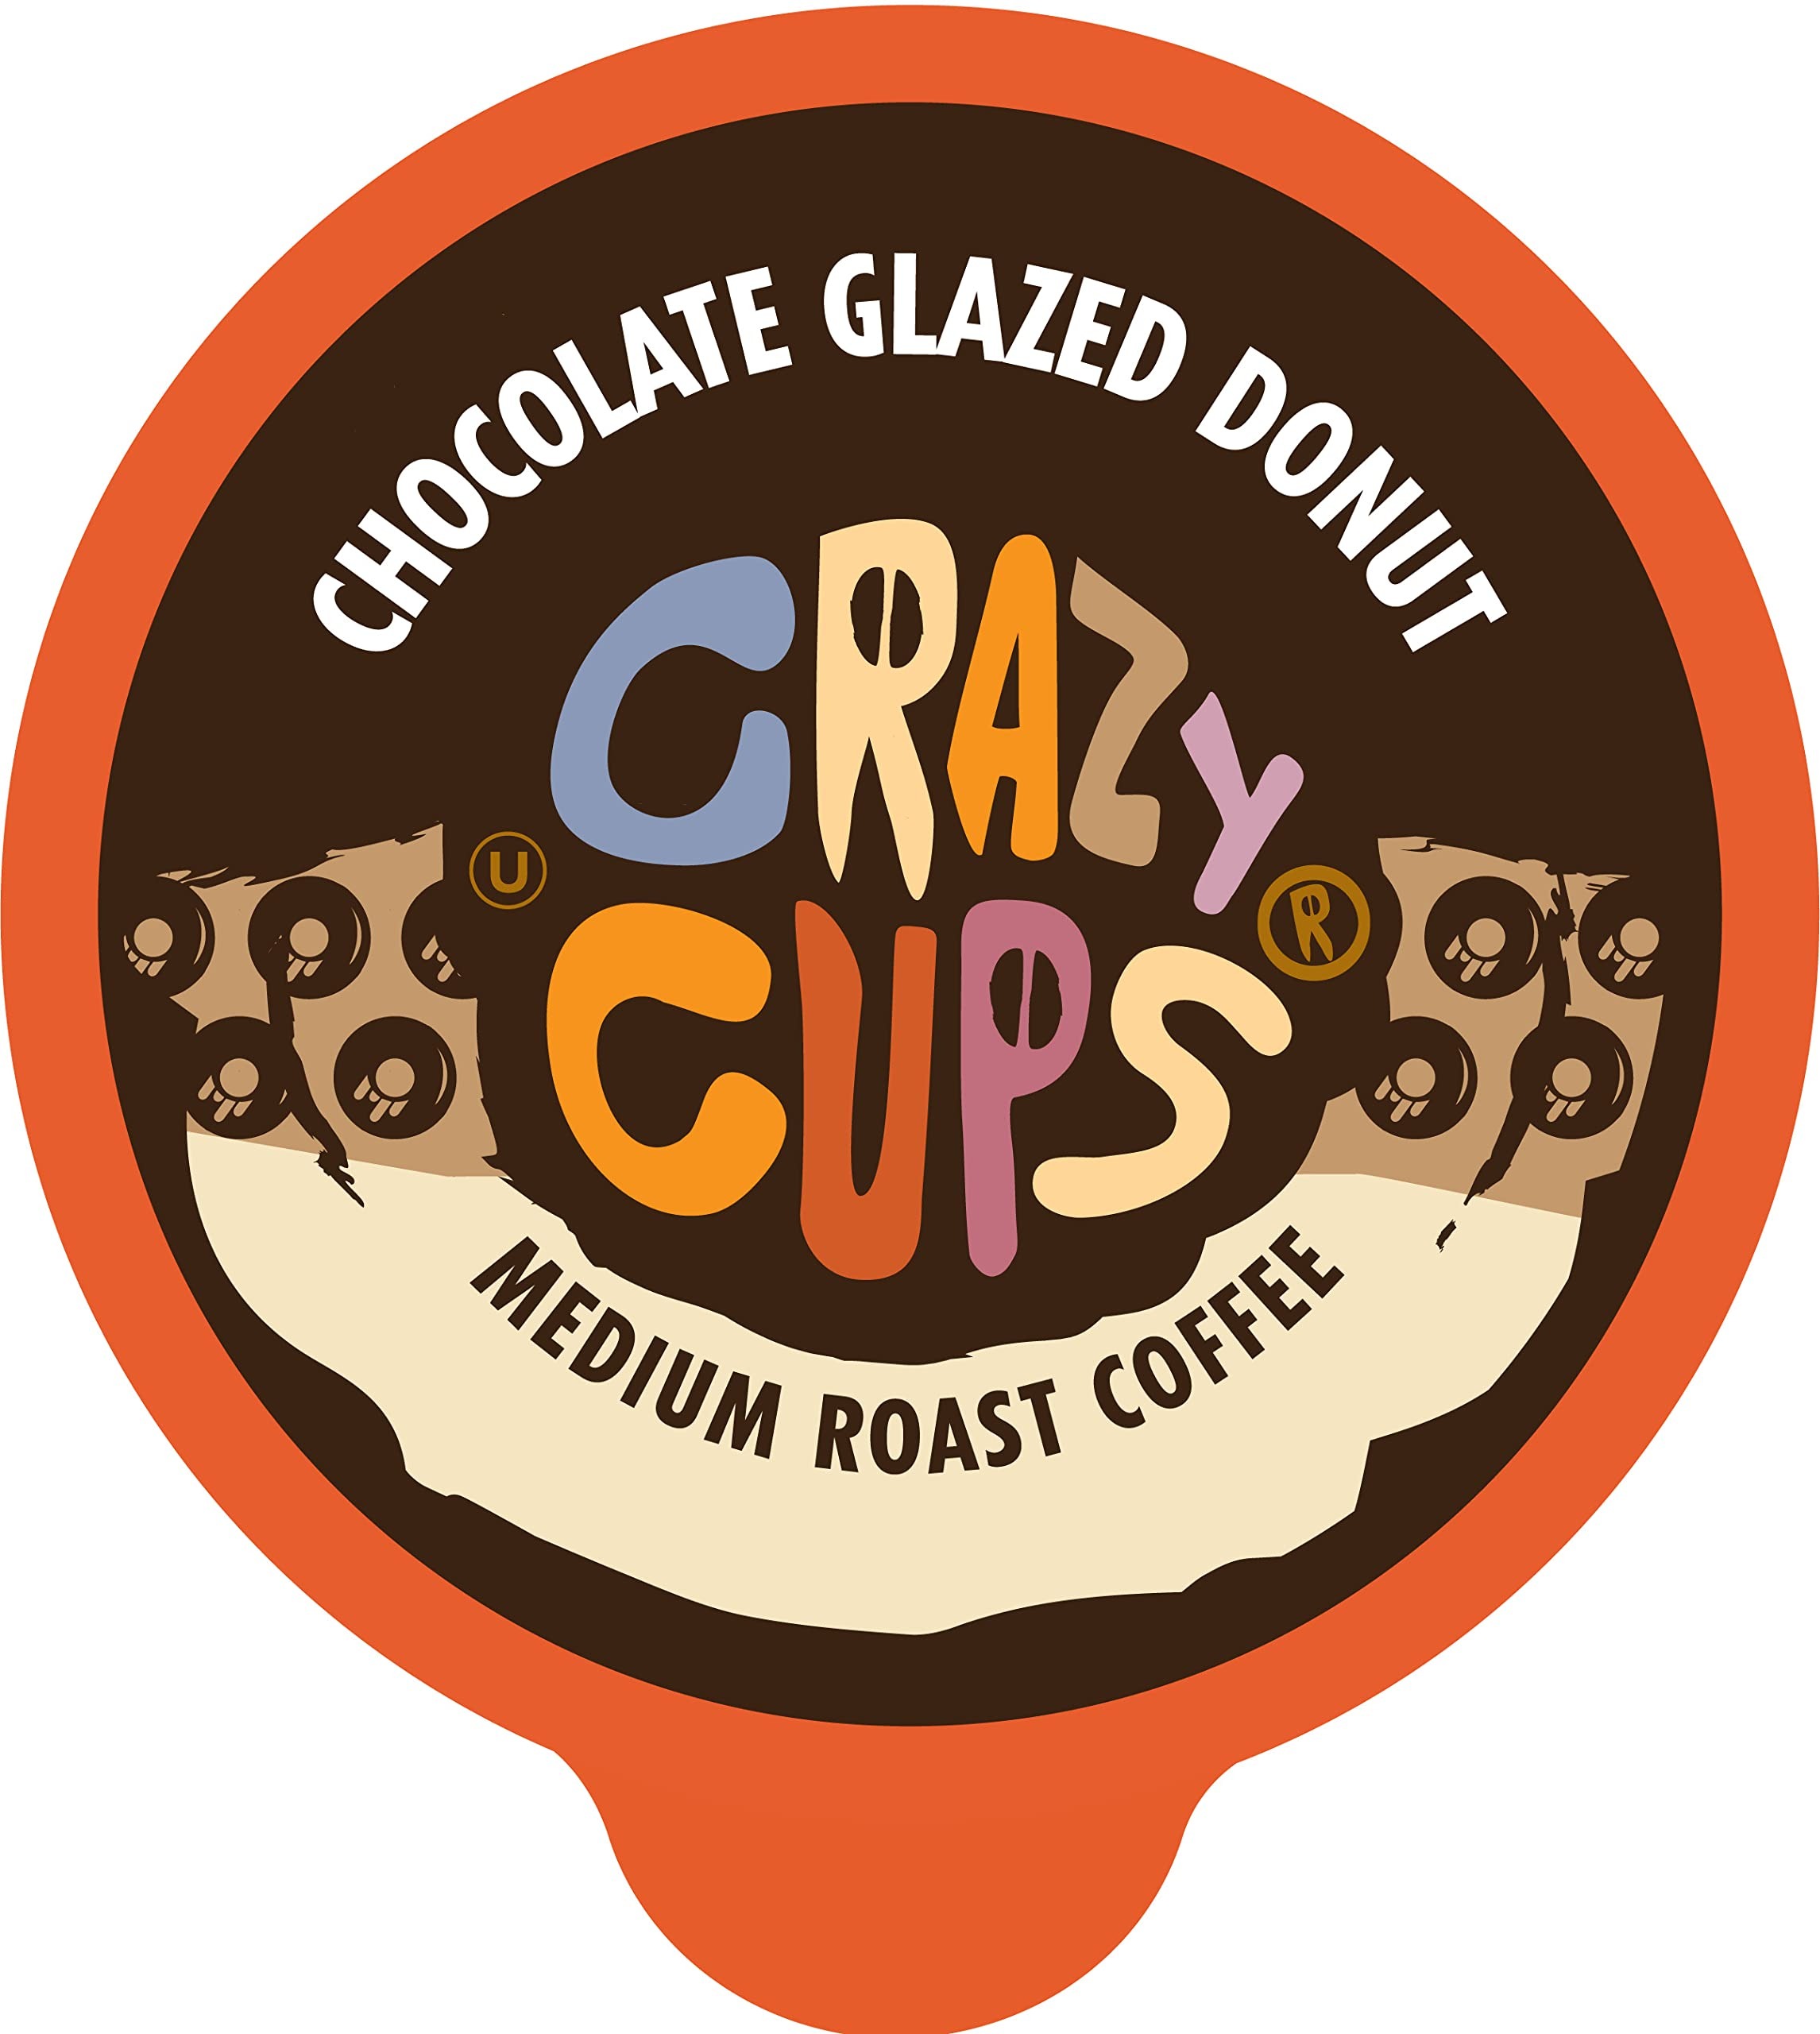
Item Name: Crazy Cups Flavored Coffee Pods, Chocolate Glazed Donut, Flavored SIngle Serve Coffee Capsules for all Keurig K Cups Coffee Makers, (88 Count, Pack of 4)
Bullet Point 1: EXPERIENCE MORE FLAVOR WITH CRAZY CUPS: Find your happy place with a cup of our no-calorie Chocolate Glazed Donut coffee. It’s a guilt-free indulgence.
Bullet Point 2: MORE COFFEE - Our coffee pods have 30% more coffee in every capsule than the average flavored kcup. Savor the rich decadent flavor of our Chocolate Glazed Donut Coffee in each sip. Add variety and enjoy hot or as a refreshing ice-cold beverage.
Bullet Point 3: TOP QUALITY INGREDIENTS: Each of our flavored coffee pods are gluten-free and lactose-free. In addition, each cup is vegan, kosher, and pareve, and has no added sugar. You can feel good, satisfying that sweet tooth with our Chocolate Glazed Donut flavored coffee.
Bullet Point 4: ECO-FRIENDLY: Crazy Cup Chocolate Glazed Donut single-serve for Keurig Machines are packaged in recyclable capsules. Rest assured, you’ll enjoy your perfect cocoa coffee brew while simultaneously doing right by mother nature.
Bullet Point 5: COMPATIBILITY AND VERSATILE: All Crazy Cups Artisan Roasted Single-Serve Coffees are compatible with the 1.0 and 2.0 Keurig K-Cup Brewer Machines. Quickly brew any of our flavored coffees like Chocolate Raspberry Truffle, Decaf Pumpkin Spice, or Death by Chocolate.. Promising unrivaled taste and flavor, our coffee pods brew with the Keurig K Cups Brewers. Keurig and K Cups are registered trademarks of Green Mountain and Keurig. Crazy Cups has no affiliation with Keurig.
Value: 88.0
Unit: Count

Price: 49.49